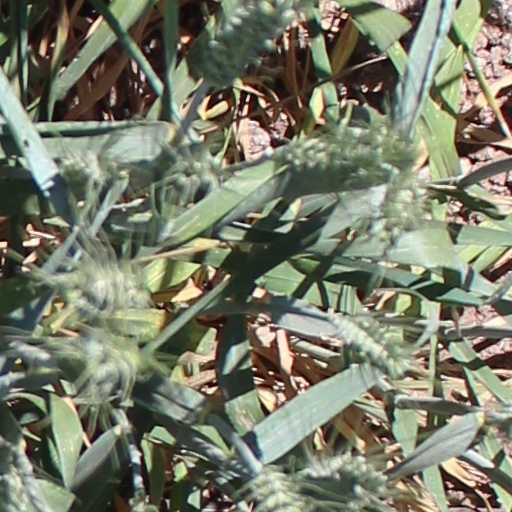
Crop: wheat